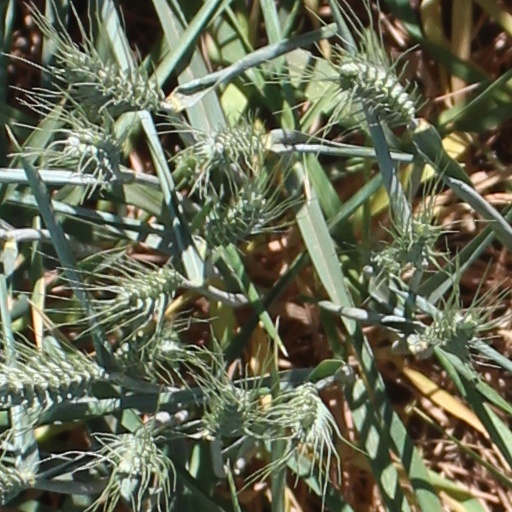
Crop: wheat